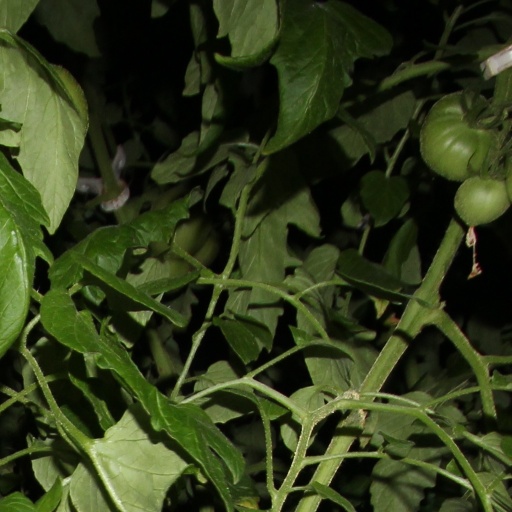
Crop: tomato